Antietam Historical Association

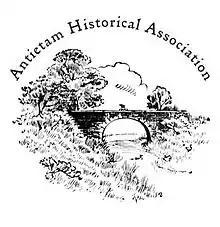
Antietam Historical Assn Logo

The Association's mission is to interpret the history of the region in Maryland and Pennsylvania drained by Antietam Creek and its tributaries. It pursues this mission through print publications, a website, a Facebook page, direct interaction with researchers, digital image archives, study groups, and an annual meeting featuring a scholarly presentation concerning some pertinent historical topic.